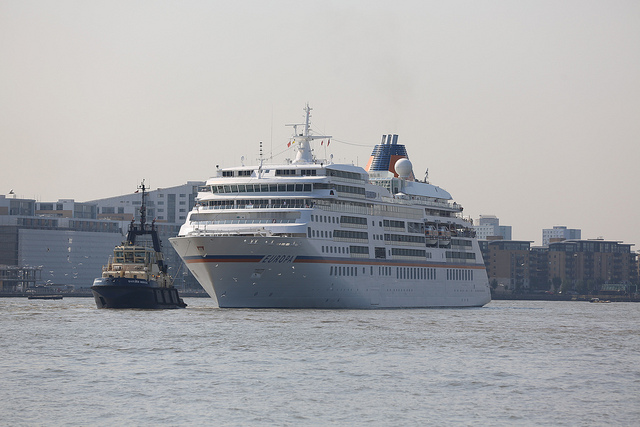
A tug boat is pulling a large cruise ship.

A large boat and small boat on the water.

A small boat and a large boat on a river near a city.